X Factor Adria

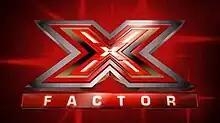

X Factor Adria, usually referred simply as X Faktor, was a Balkan production of international talent show franchise of "The X Factor". The Adria edition of the show covered Serbia, Montenegro, Bosnia and Herzegovina, Macedonia and as of Season 2 Croatia as well, making the show regional. The 2nd Season was hosted by Antonija Blaće, Aleksandar Radojičić and Snezana Velkov. Like the original British version of the show, "X Factor Adria" was a music competition to find new singing talent, contested by aspiring singers drawn from public auditions.